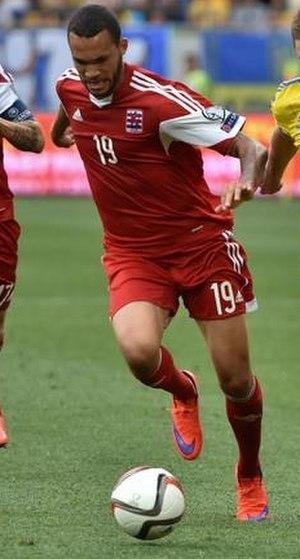
Dwayn Holter, né le 15 juin 1995 à Luxembourg, est un footballeur international luxembourgeois, qui évolue au poste de milieu de terrain.